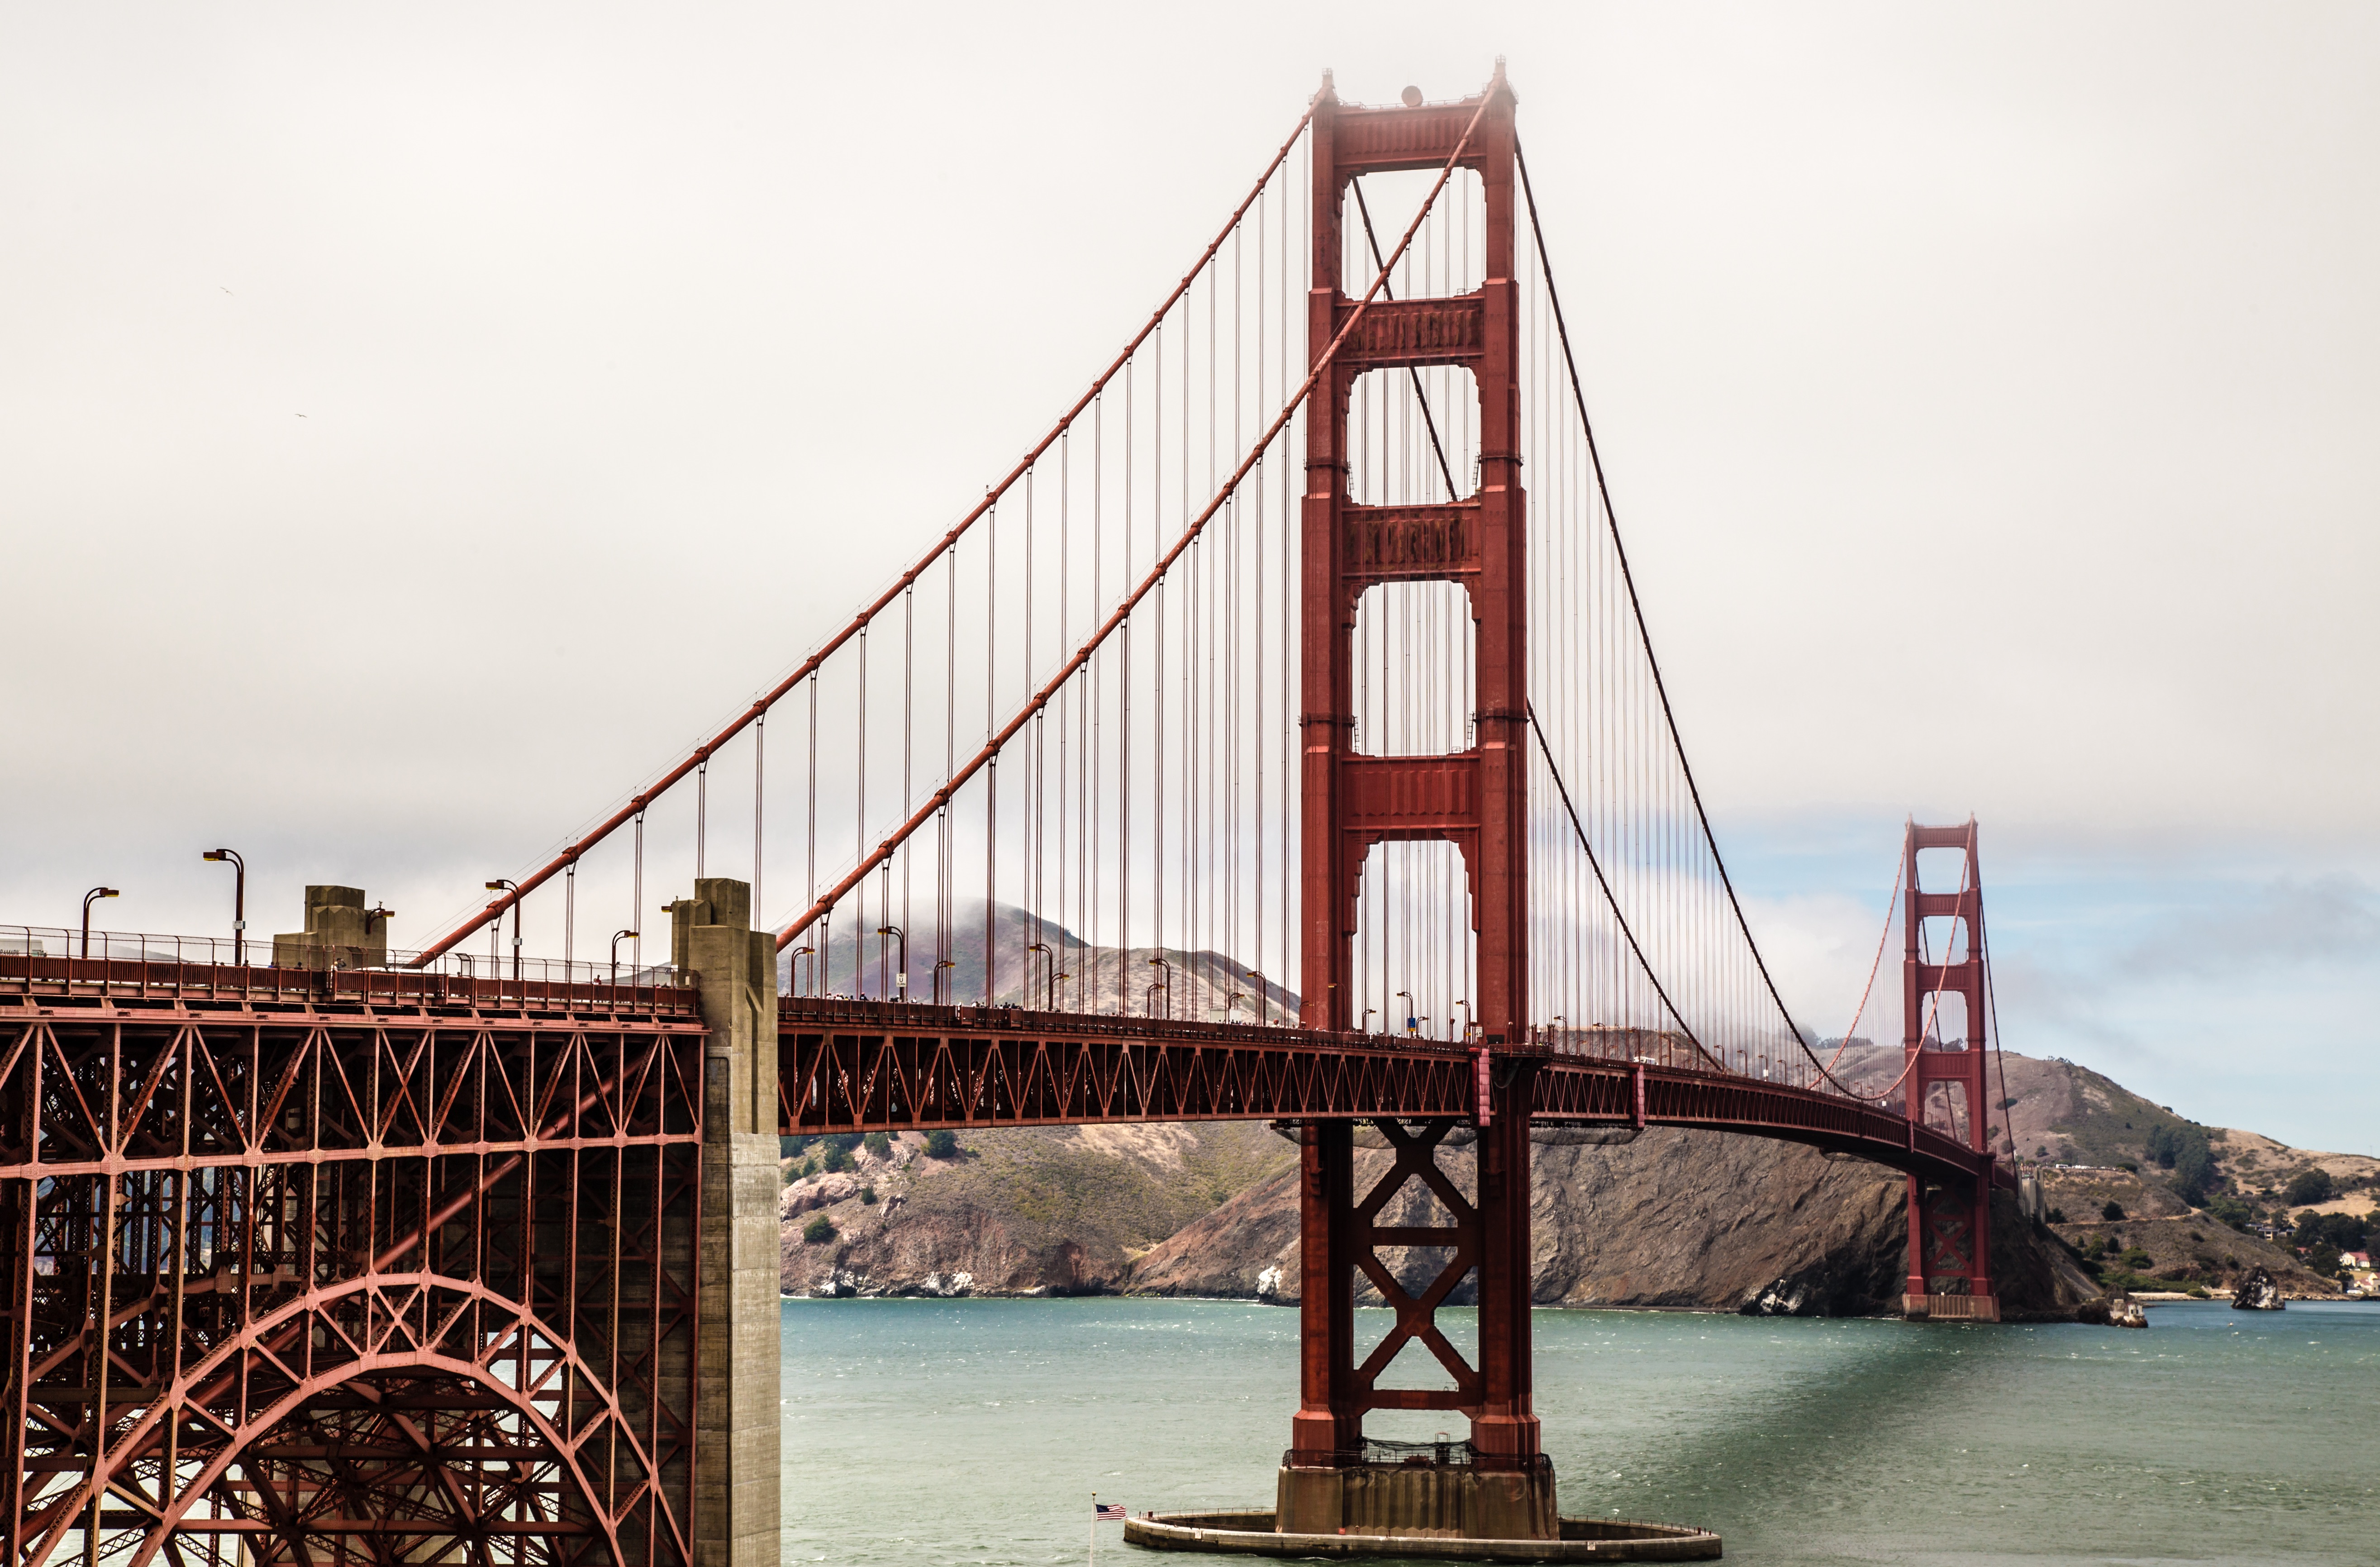
bridge, suspension bridge, vehicle, landmark, truss bridge, nonbuilding structure